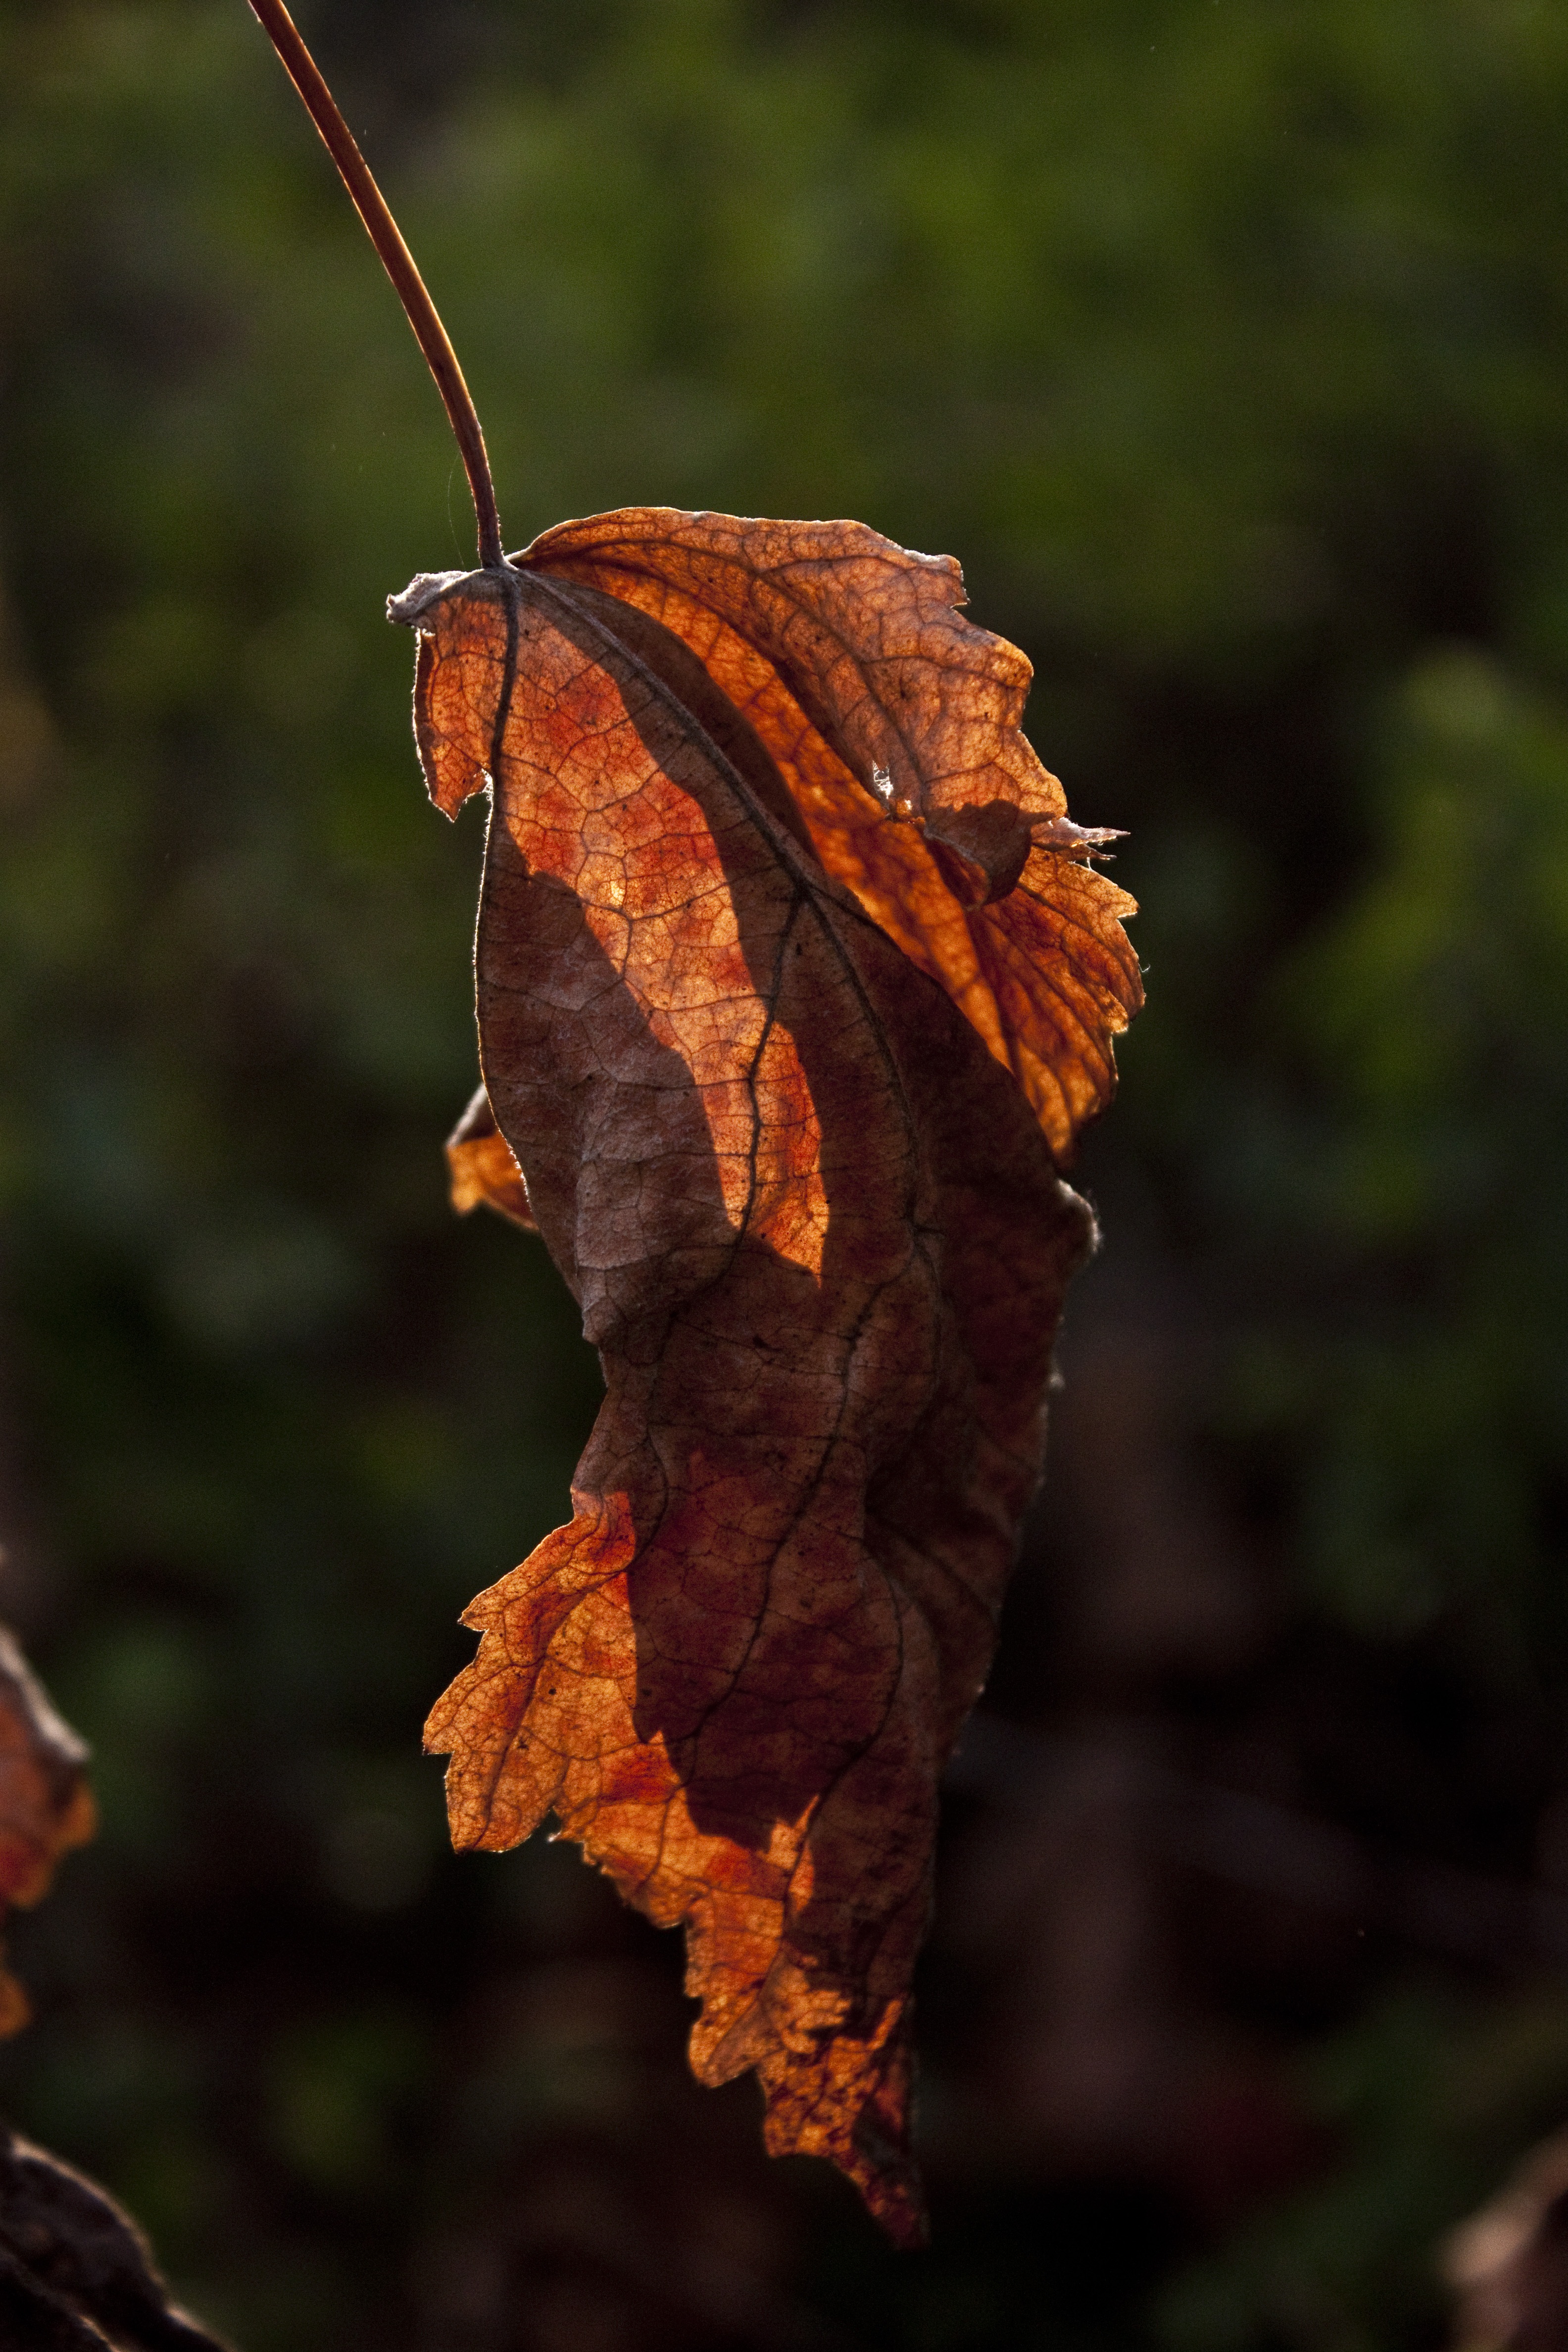
tree, nature, branch, light, plant, leaf, flower, trunk, insect, autumn, botany, flora, season, fauna, maple leaf, close up, leaves, deciduous, macro photography, reverse light, plant stem, woody plant, moths and butterflies